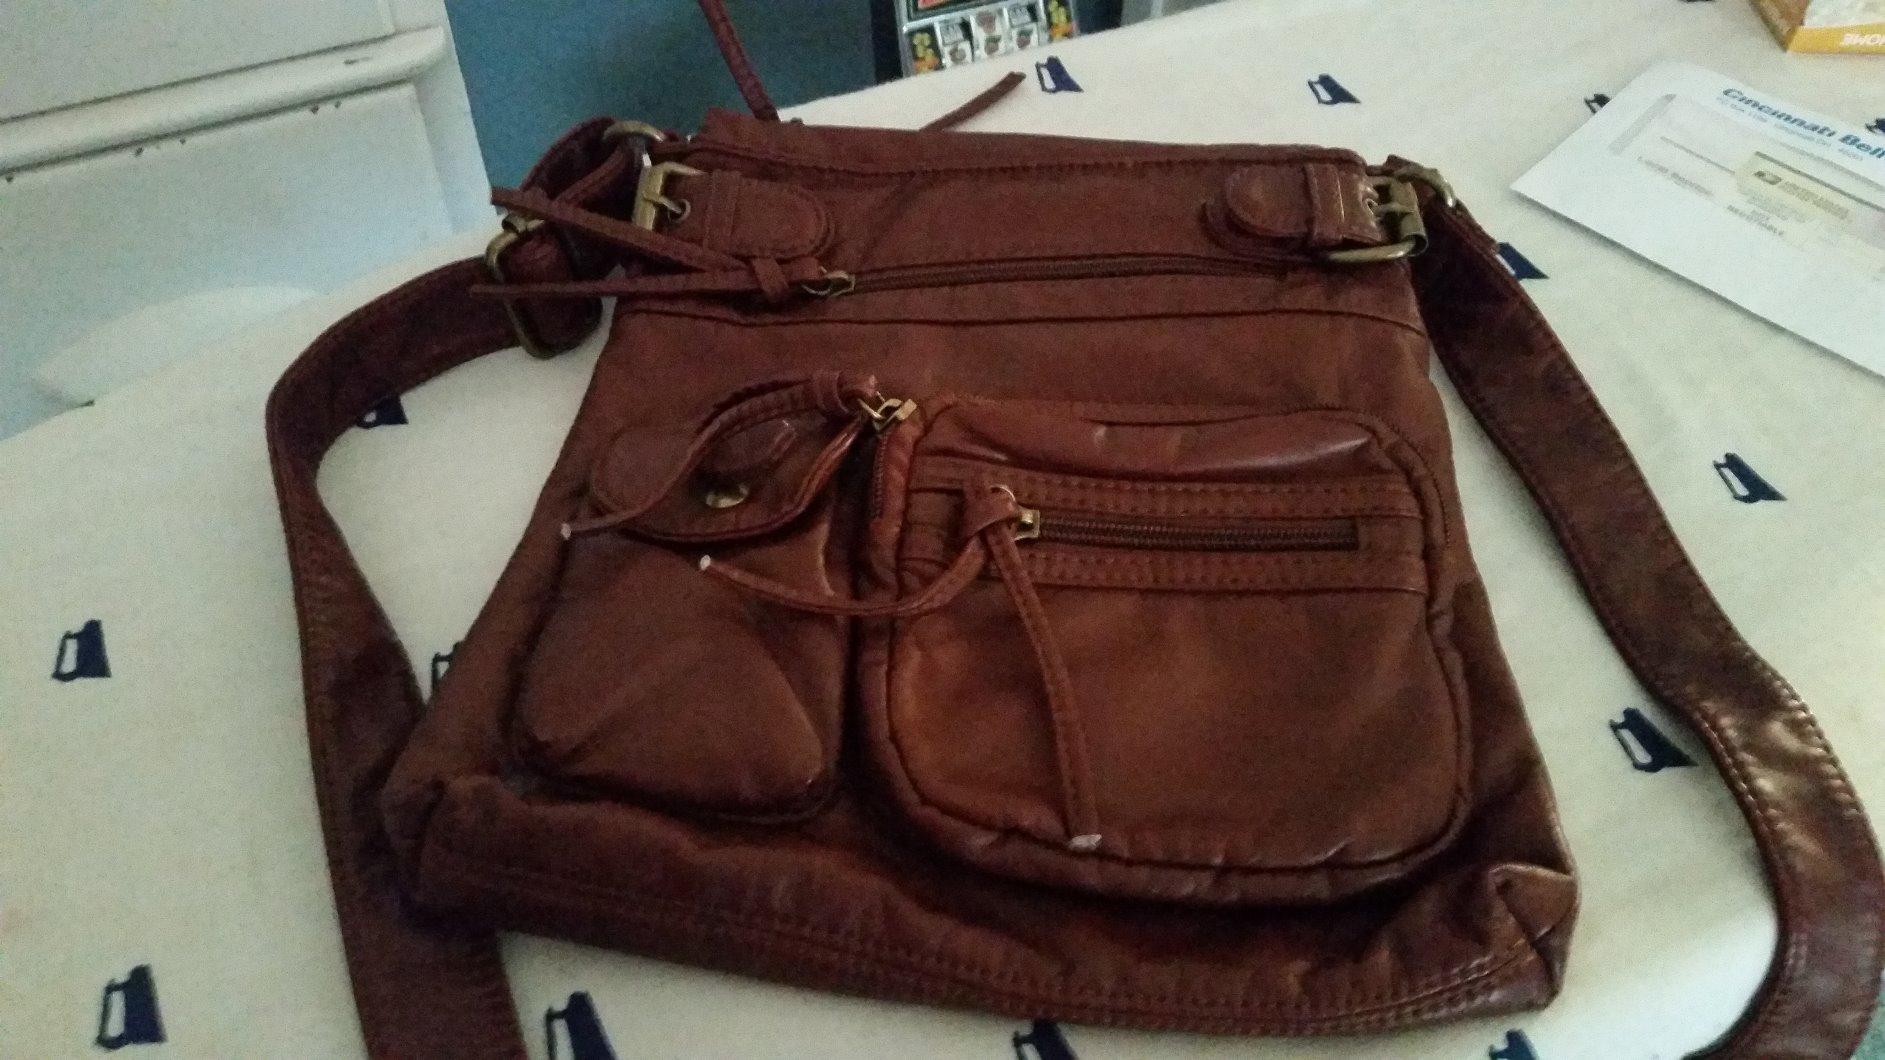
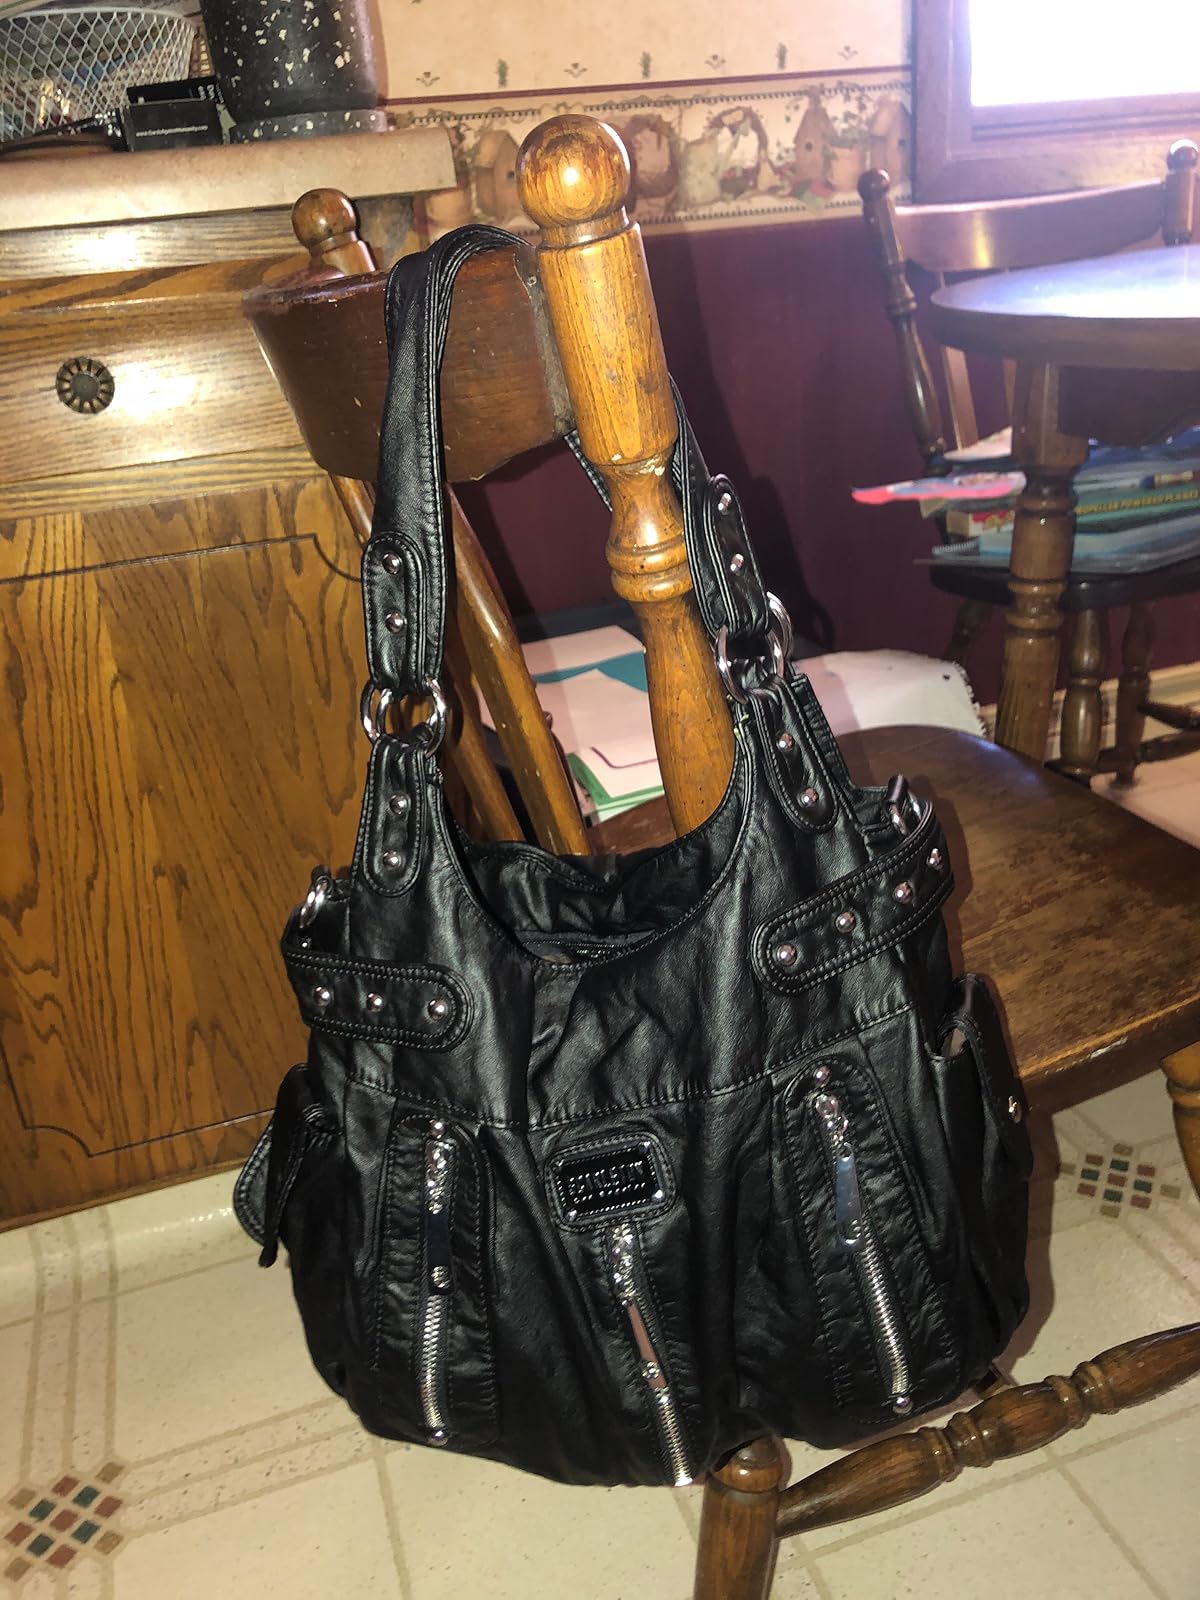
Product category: accessories_handbag
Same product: no